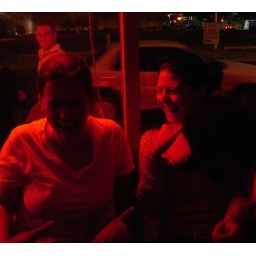
Under the red neon sign at the Taproom, Jessie and I laugh and laugh and laugh over beer.